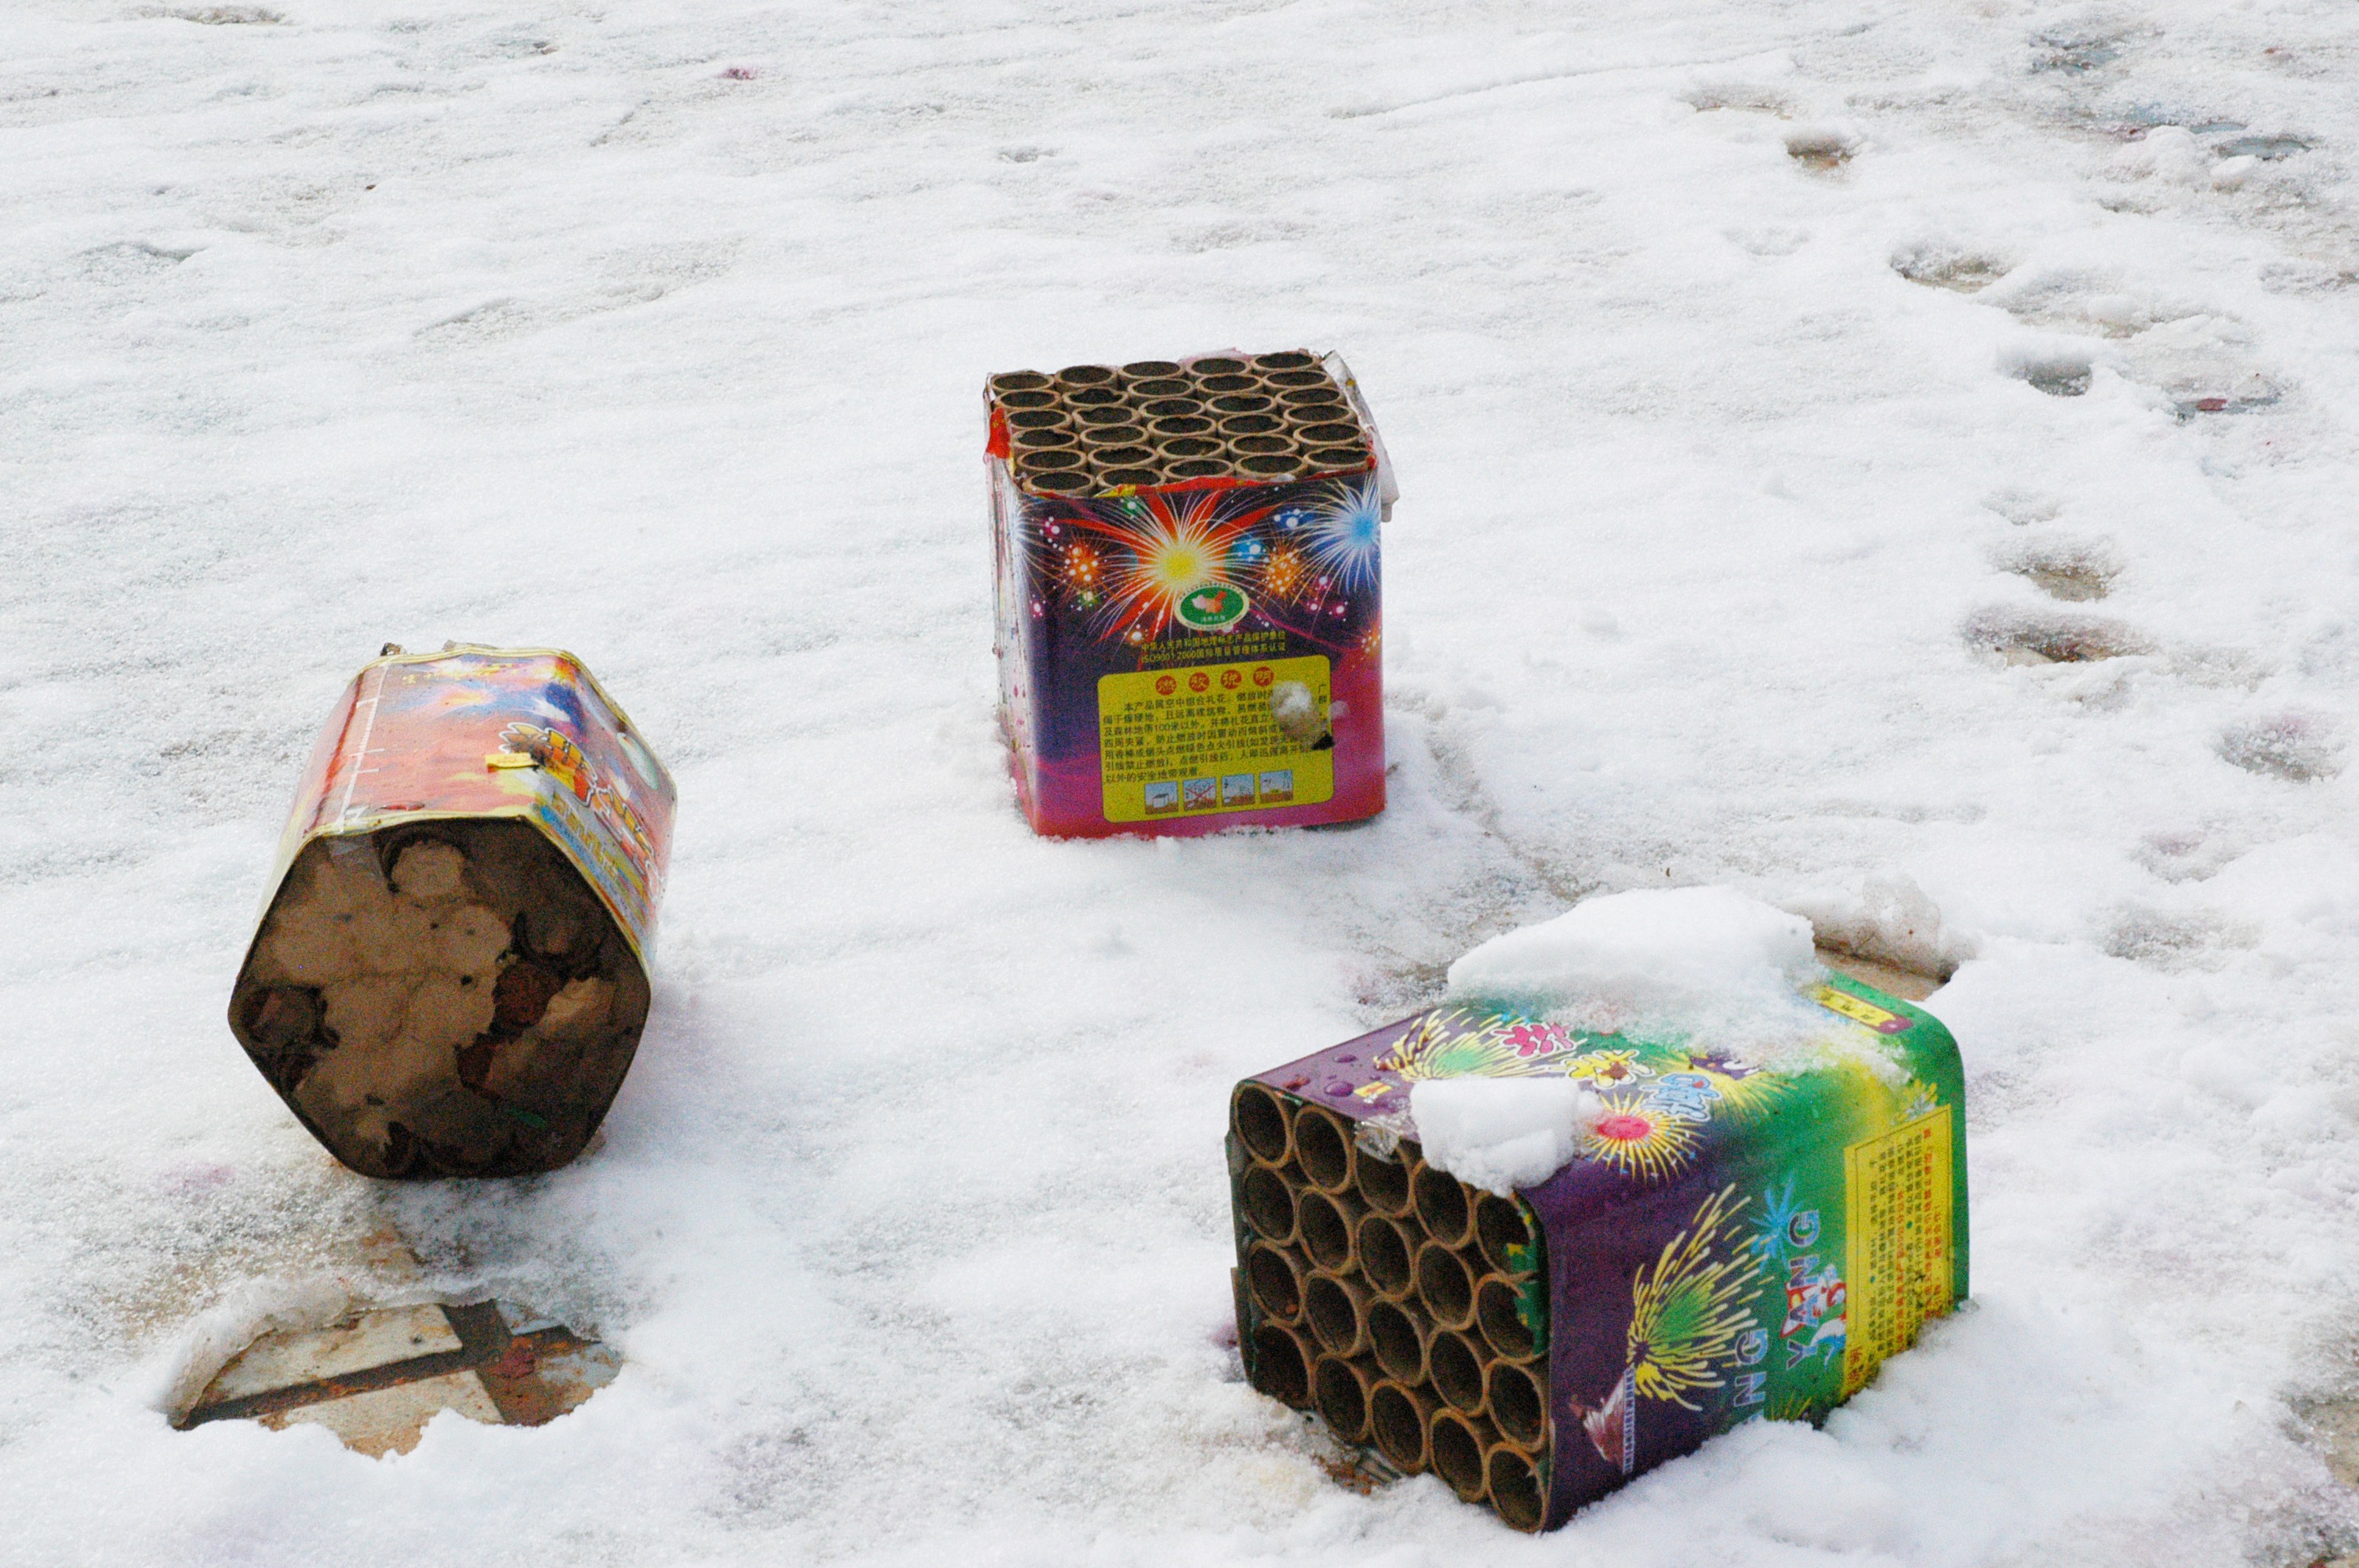
snow, winter, light, spark, celebration, food, spectacle, colourful, show, holiday, flame, dessert, pyrotechnics, rocket, material, celebrate, sparkle, explode, art, festival, flare, fireworks, blast, fun, happy, display, rockets, bright, party, event, vibrant, occasion, spectacular, independence, entertainment, flyer, firecracker, burst, salute, loud, explosive, detonation, skyrocket, star burst